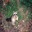
Label: possum